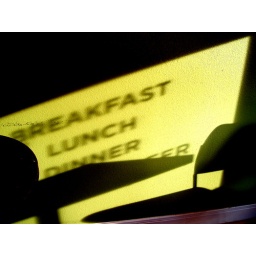
shadow of the sign at azul, a cute bistro in east austin.